Cuando en el cielo pasen lista

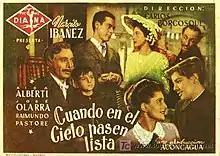

Cuando en el cielo pasen lista is a 1945 Argentine film directed by Carlos F. Borcosque during the classical era of Argentine cinema.